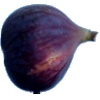
Label: fig